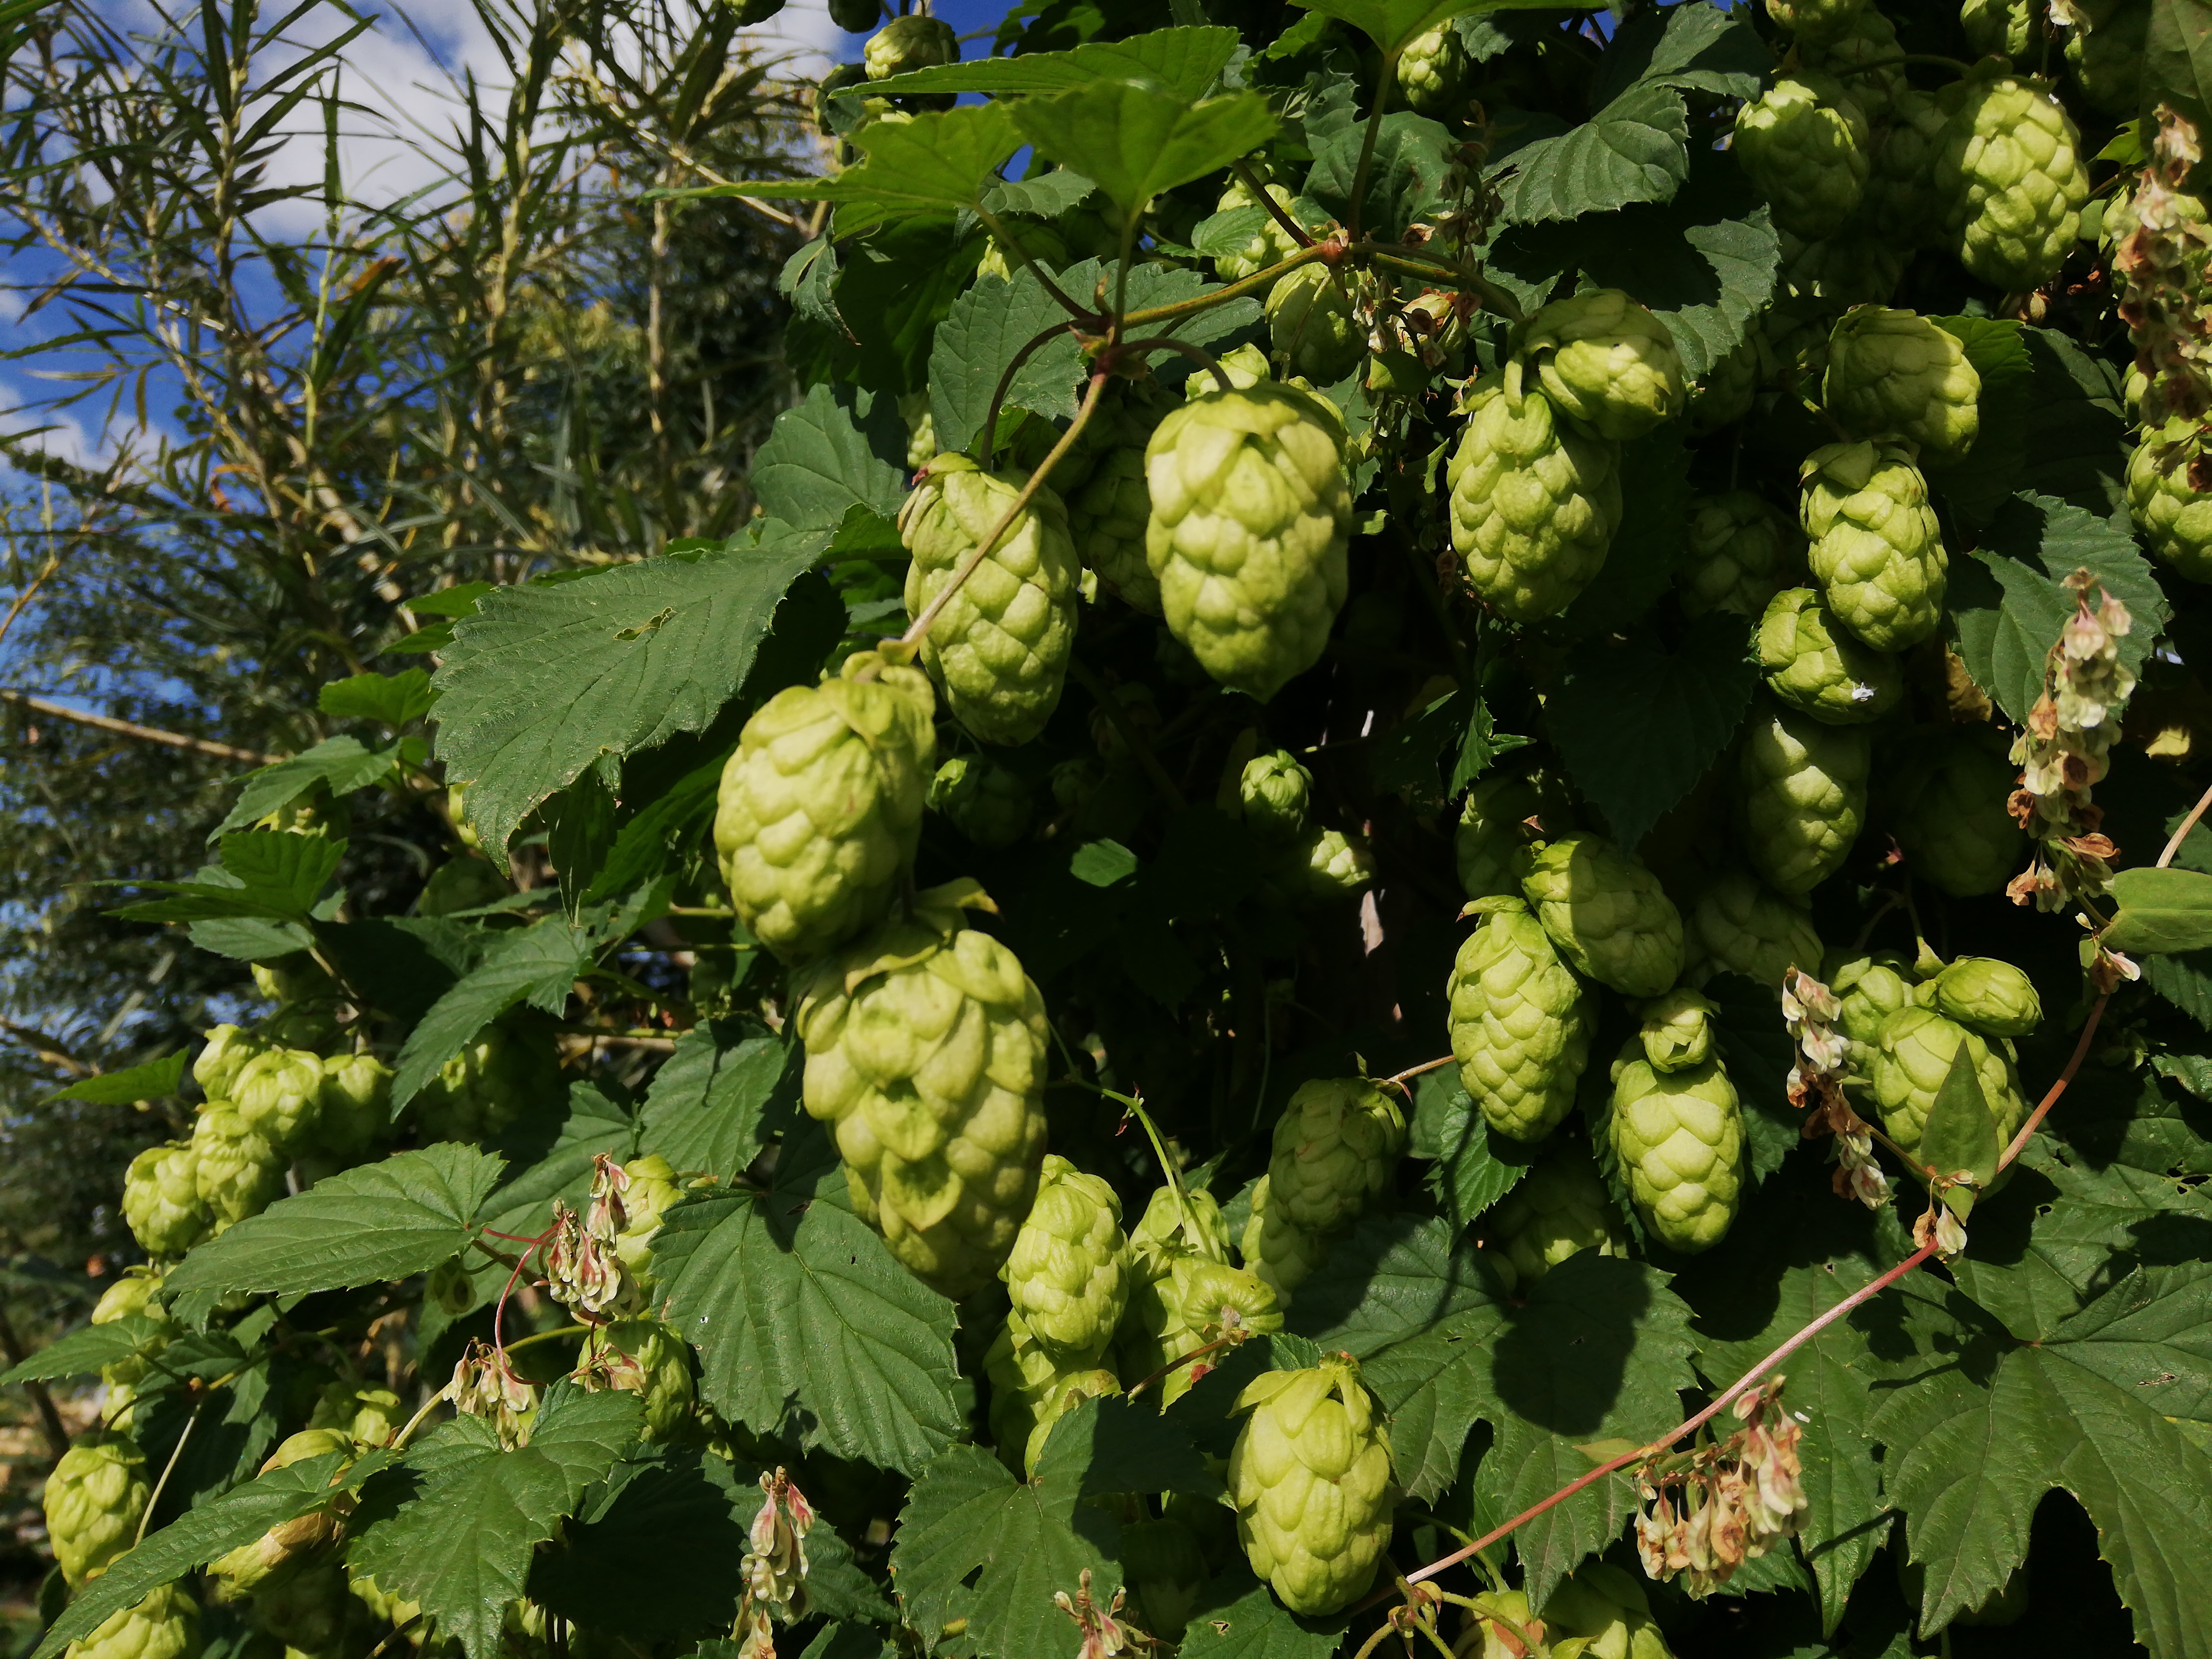
flower, plant, humulus lupulus, hops, flowering plant, fruit, fruit tree, food, vitis, produce, nettle family